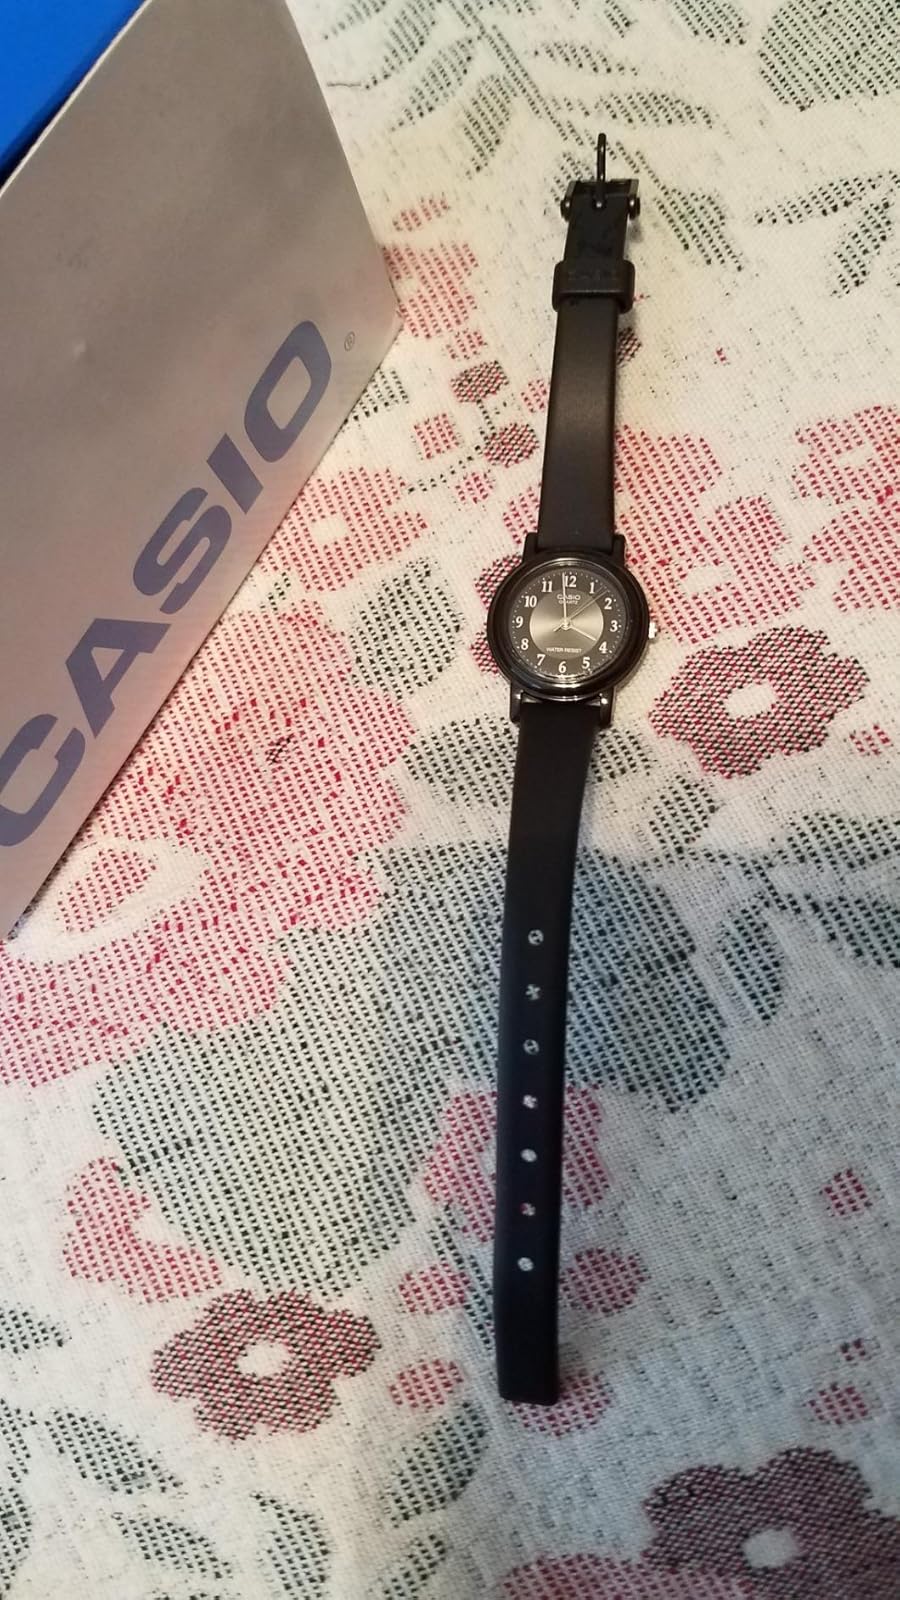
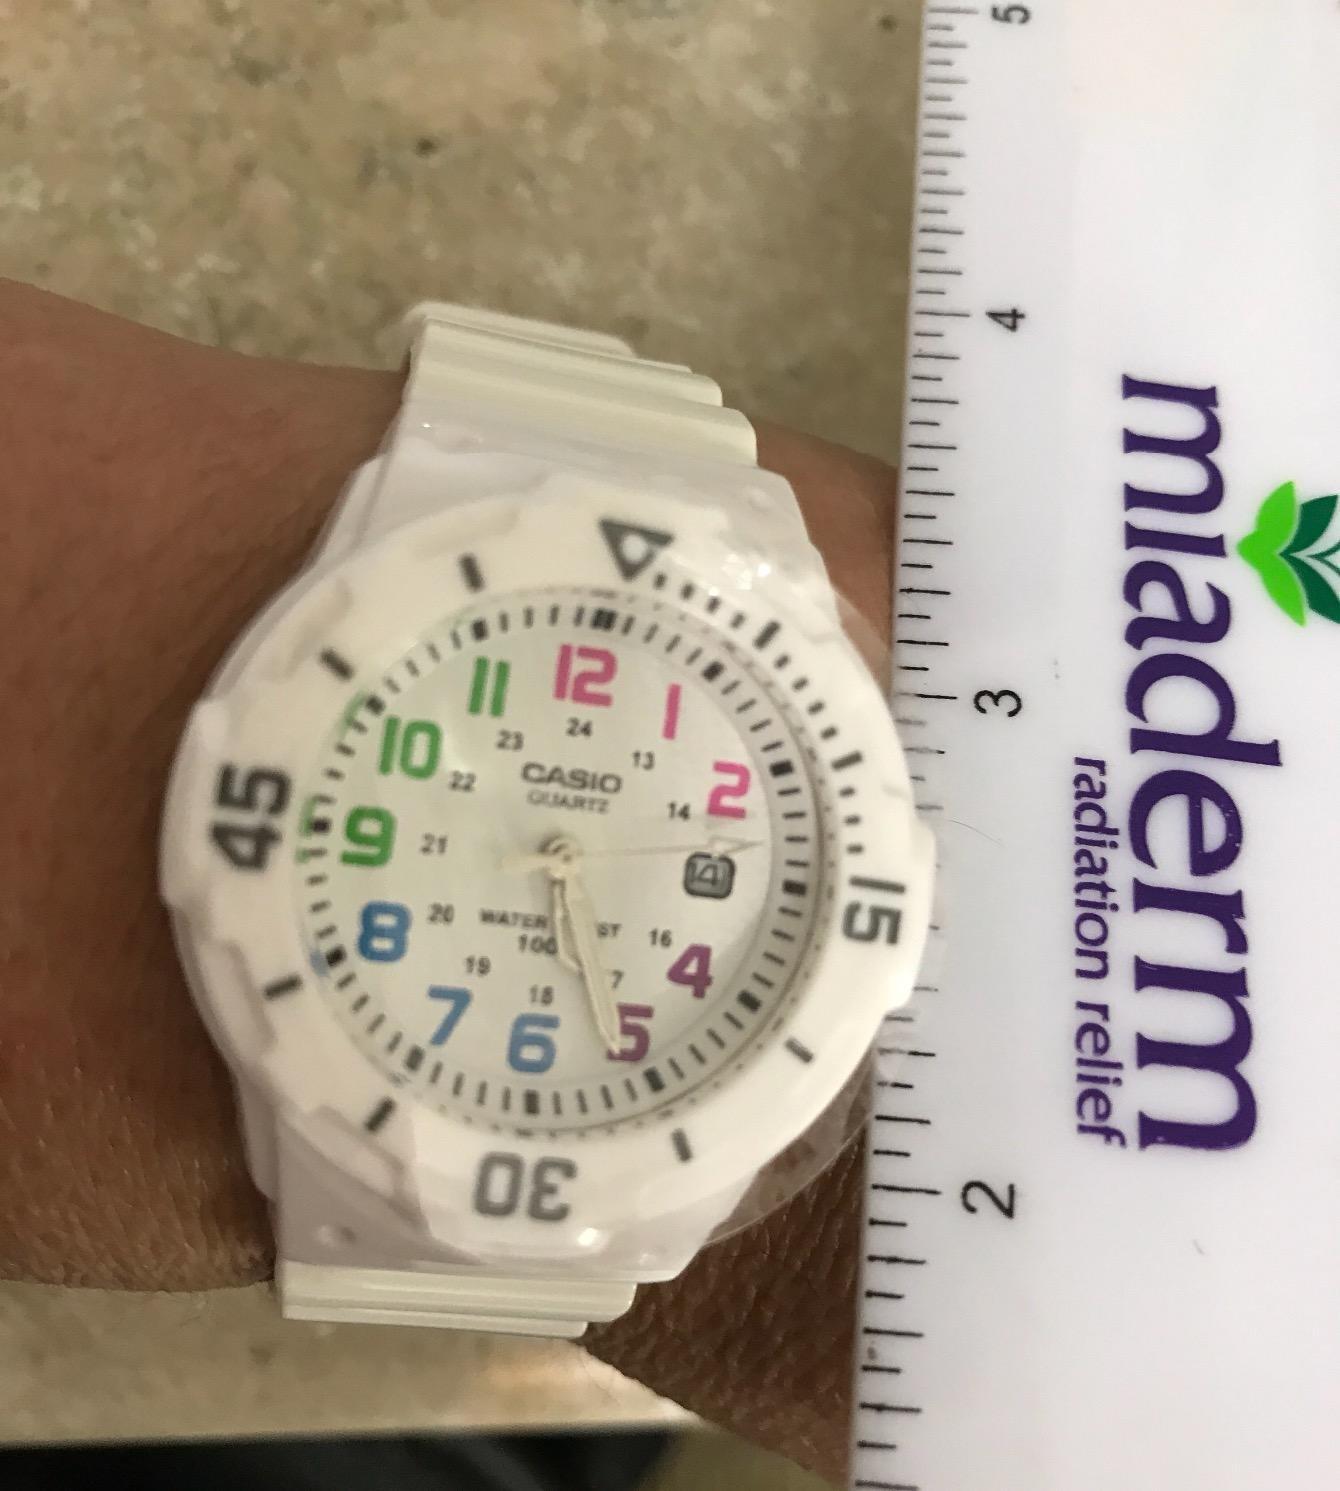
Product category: accessories_watch
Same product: no